Roland Stănescu

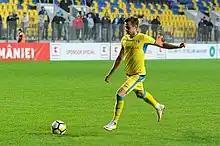
Roland Stanescu la FC PETROLUL PLOIESTI

Roland Dedius Stănescu (19 April 1990 – 2 July 2022) was a Romanian footballer who played as a midfielder. He played mostly in the Liga II for Dacia Unirea Braila, CS Balotești, CS Minerul Motru and FC Argeș Pitești, Liga III for SC Juventus București.